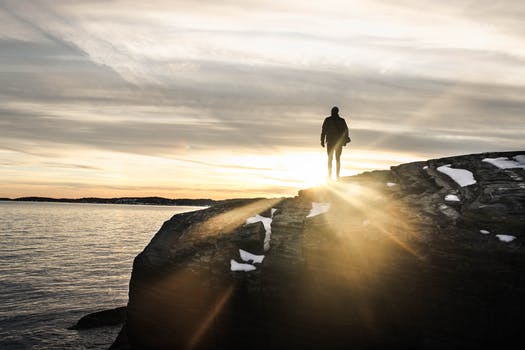
Label: No Watermark